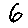
Label: 6